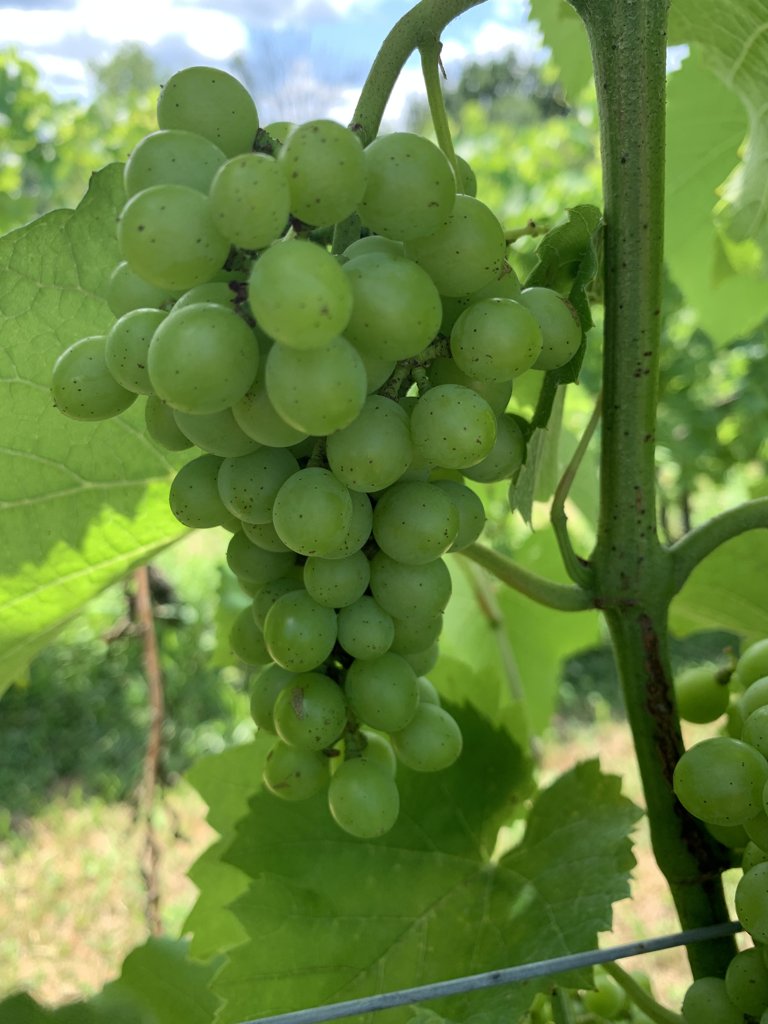
Berries visible: 67
Grape clusters: 2